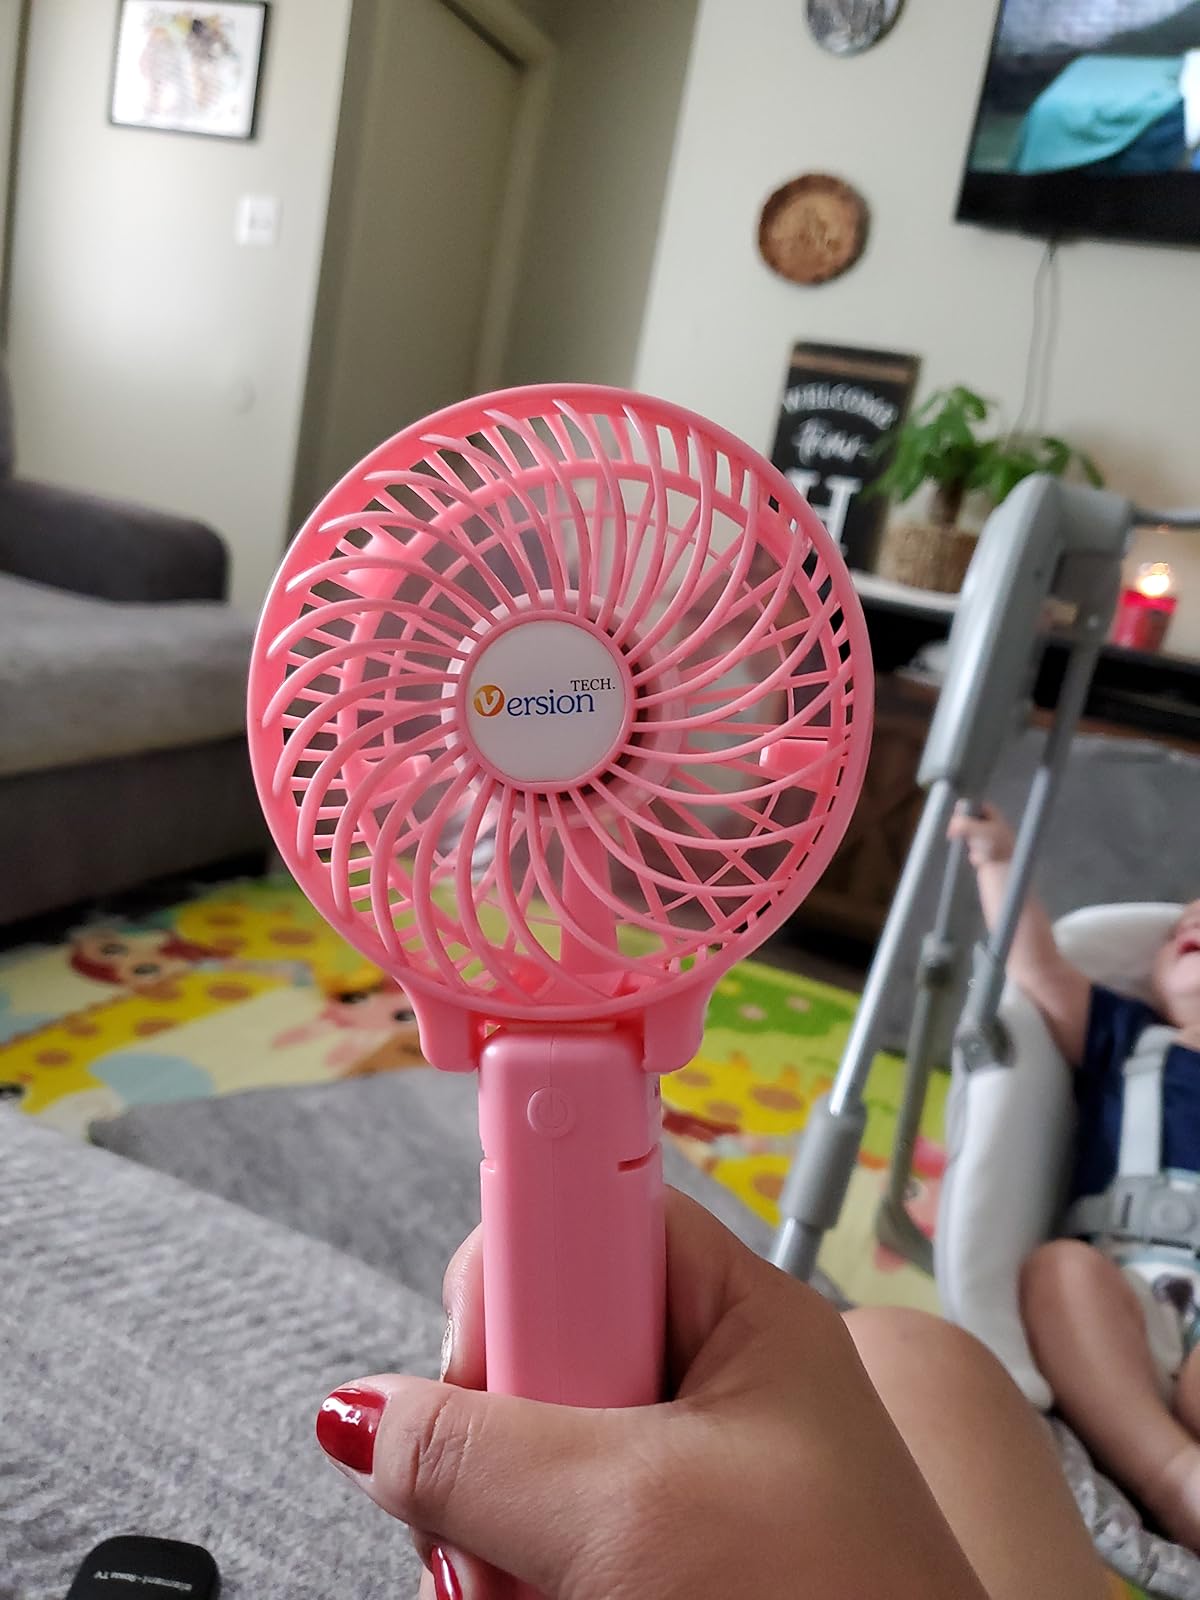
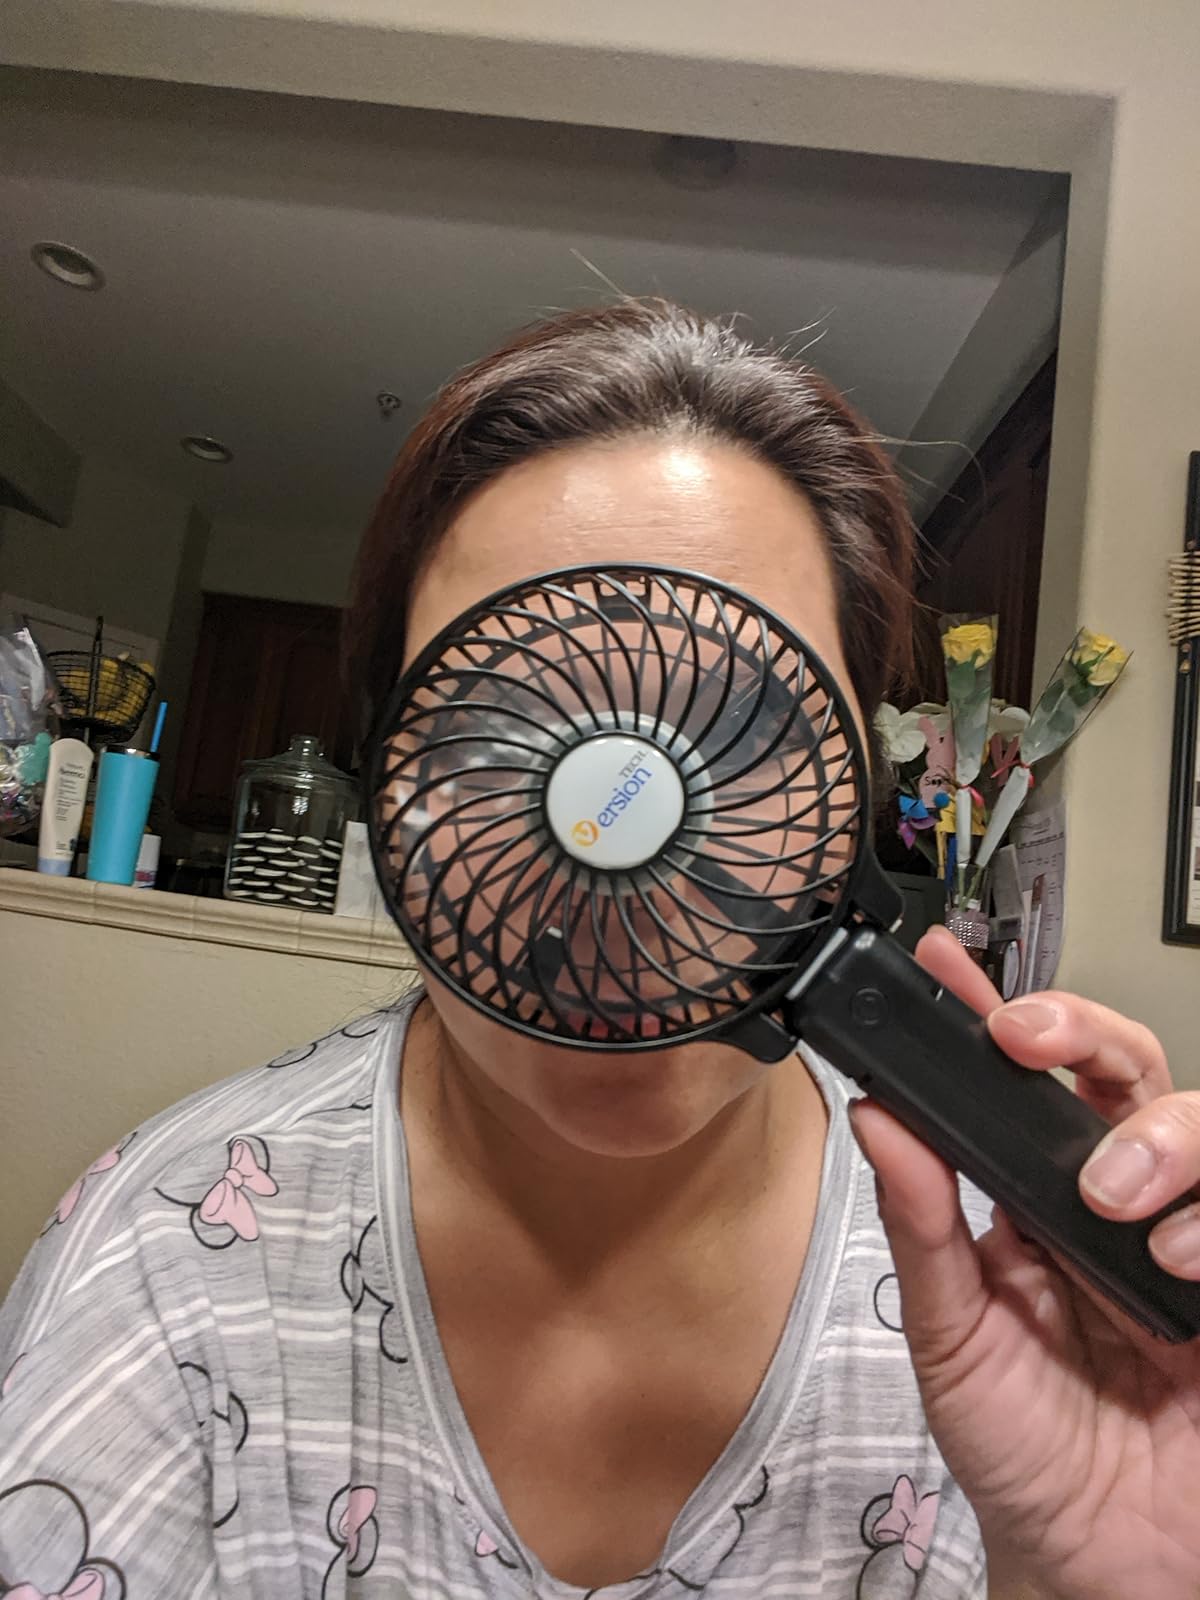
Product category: fan
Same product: no